Ikoyi

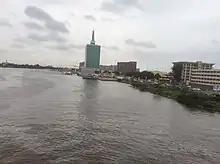

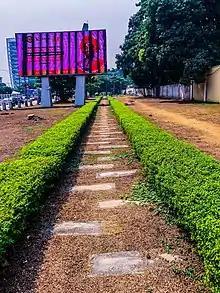
Green Space along Alfred Rewane road

The area that makes up Ikoyi was originally a continuous land mass with Lagos Island, until it was separated from it by the MacGregor canal, a narrow waterway that was dug by the British colonial government. This canal has now been built over or filled in, so that the island is fused with Lagos Island once again. It has been called in derogatory terms the "Beverly Hills by the slum" or the Belgravia of Lagos.